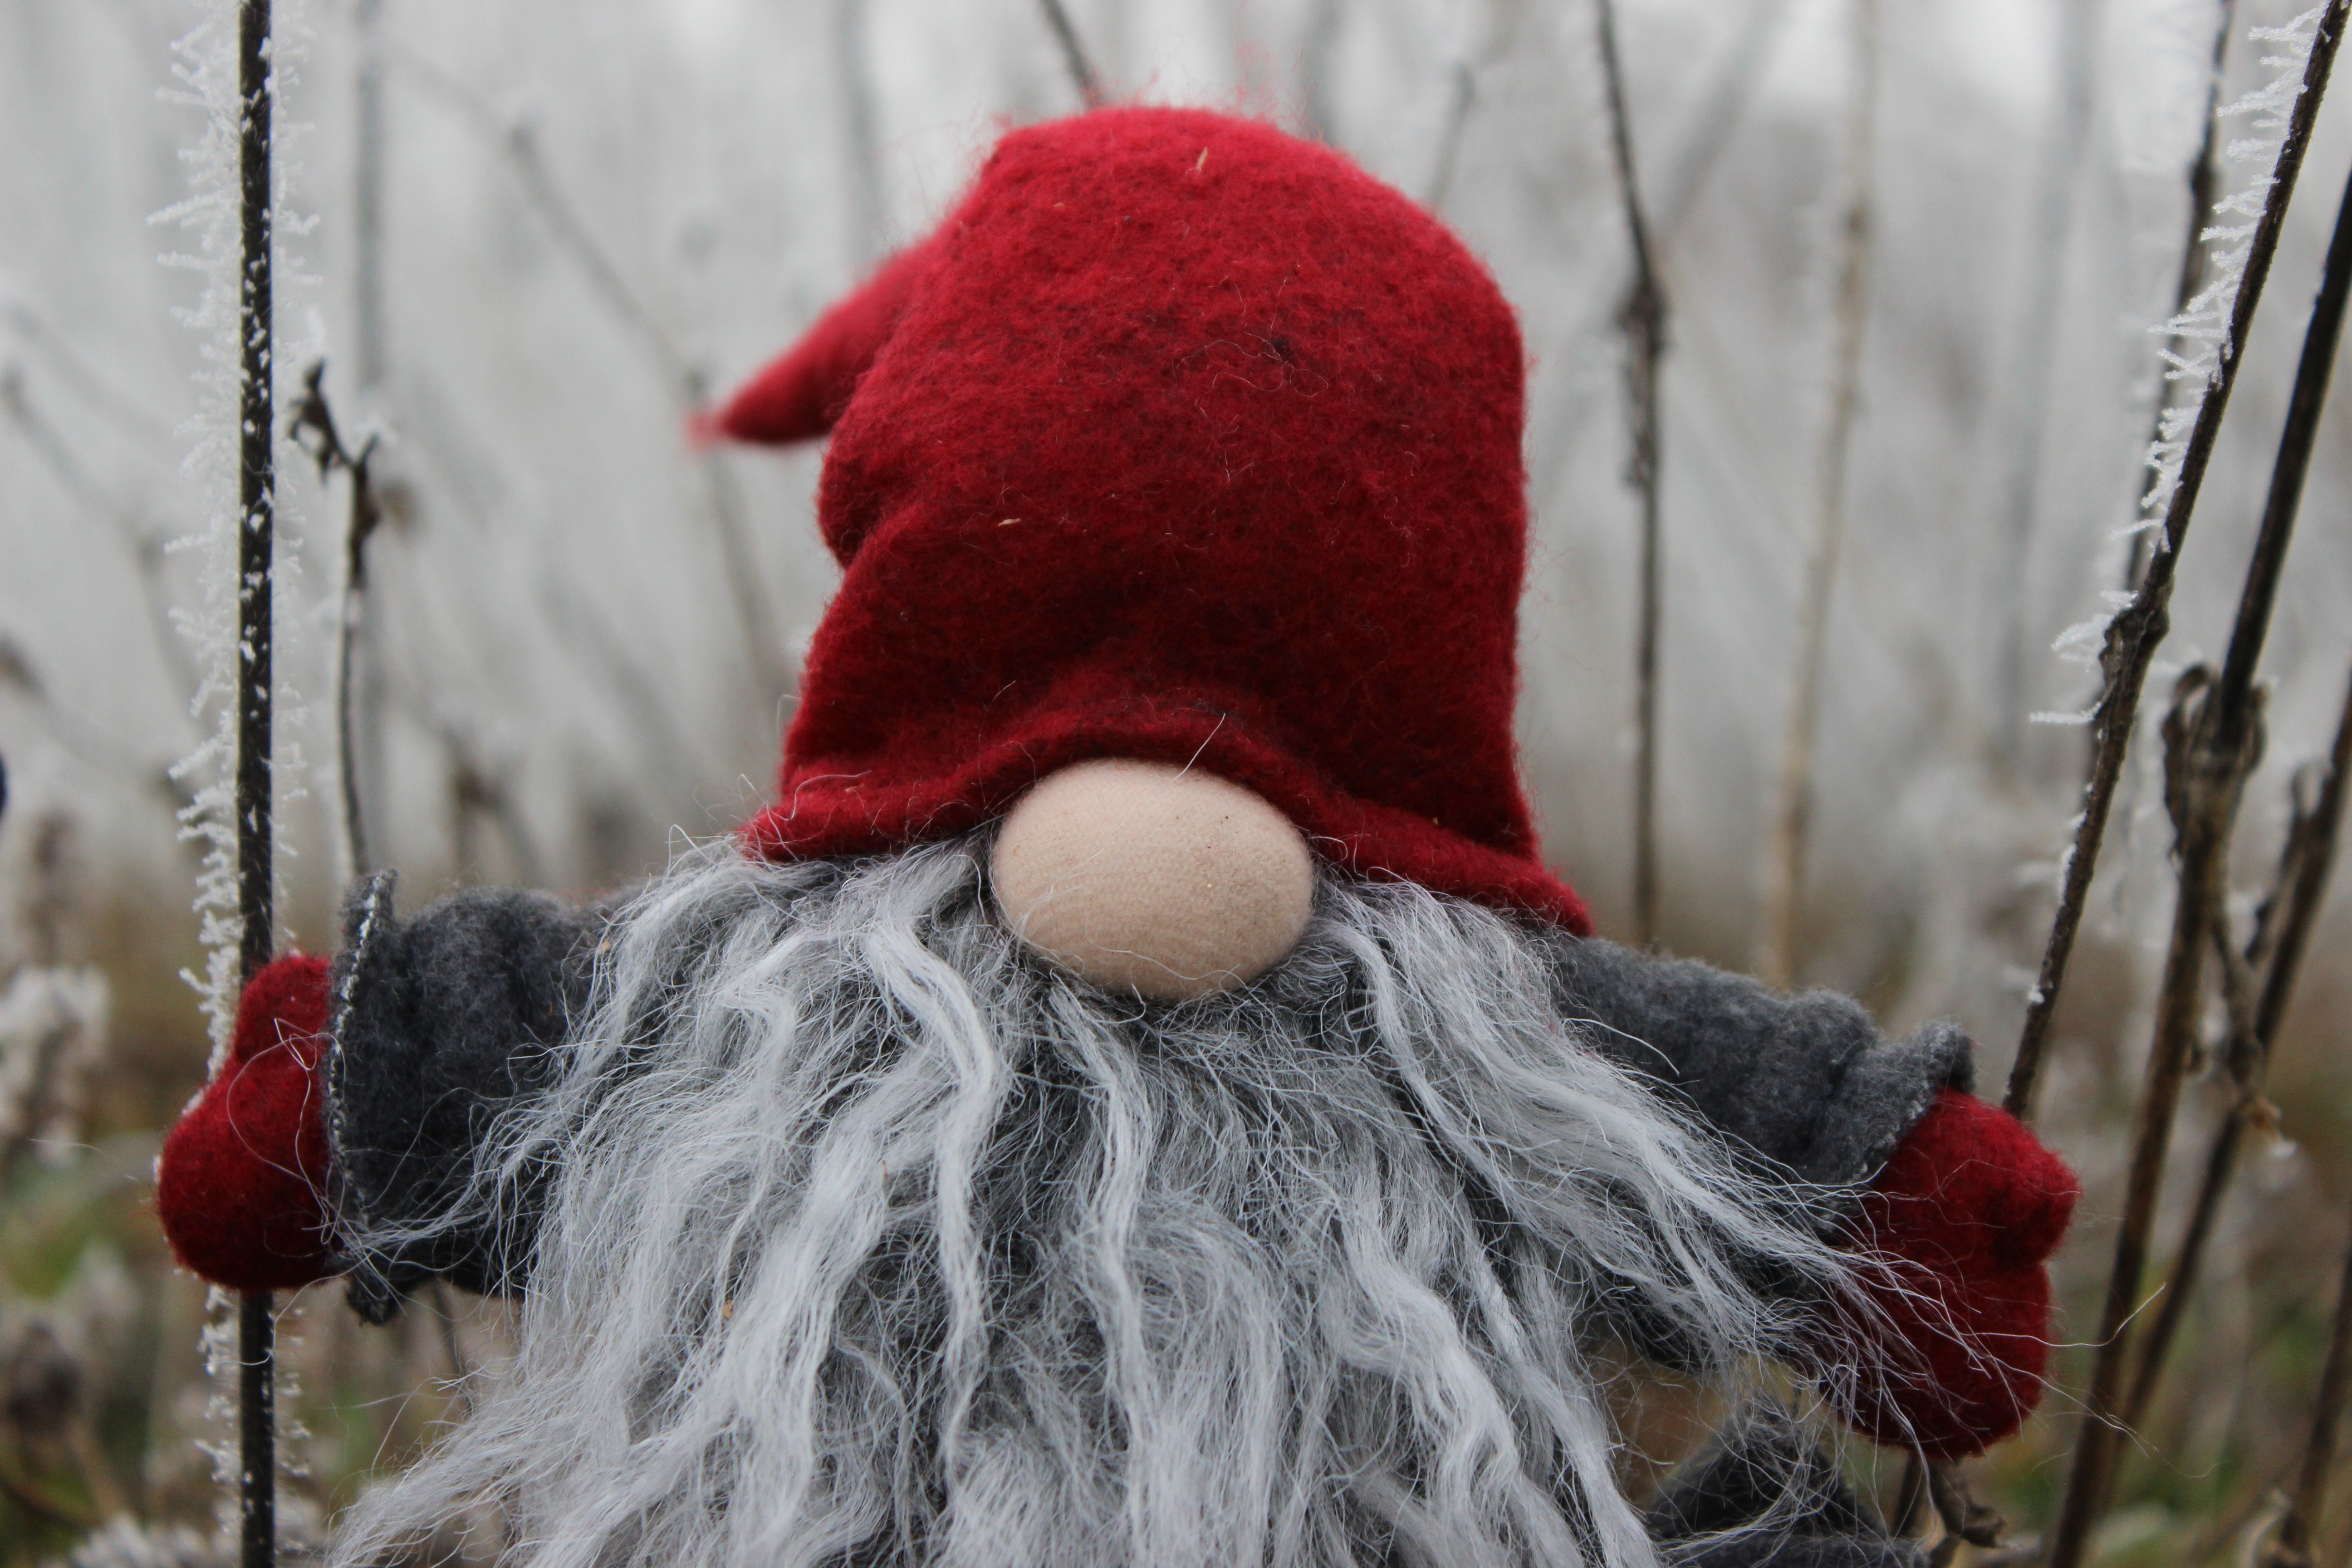
snow, winter, flower, frost, red, weather, textile, figure, cap, dwarf, santa claus, christmas motif, nicholas, imp, males, christmas greeting